Ibusuki volcanic field

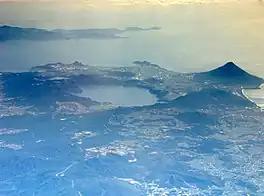
View over the Ibusuki volcanic field with Ikeda Caldera (centre left) and Mount Kaimon (right)

The Ibusuki volcanic field, also known as the Ibusuki Volcano or Ibusuki Volcanic Group, is an area of current volcanic and geothermal activity at the tip of the Satsuma Peninsula, Kagoshima prefecture, Kyushu, Japan. It is administered as part of Ibusuki City and Kirishima-Kinkowan National Park.